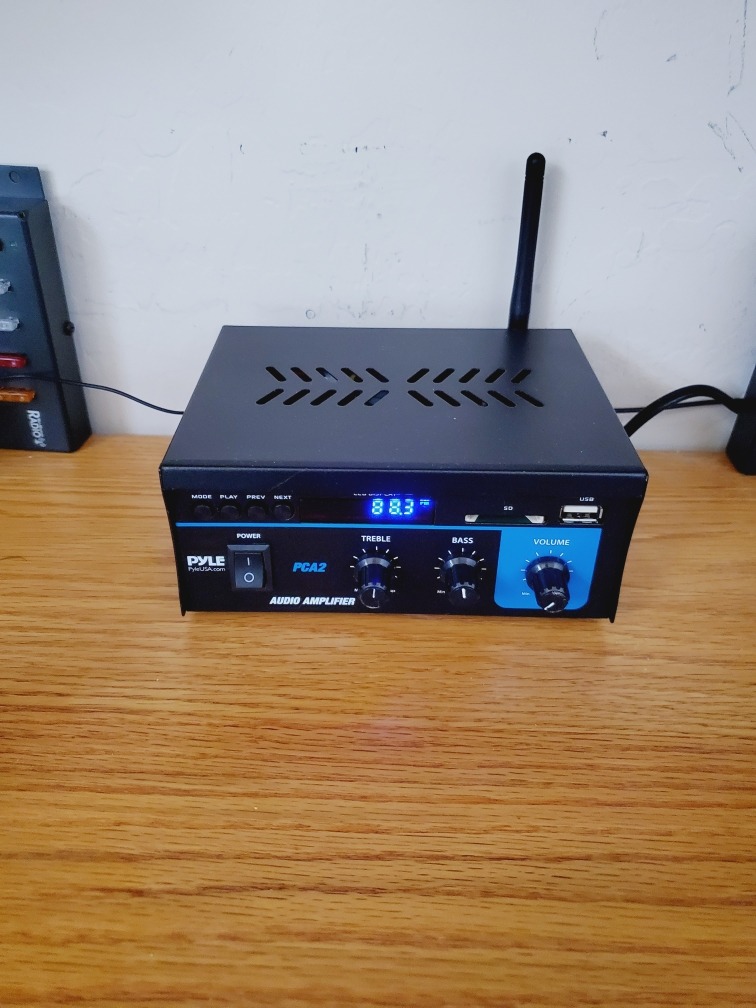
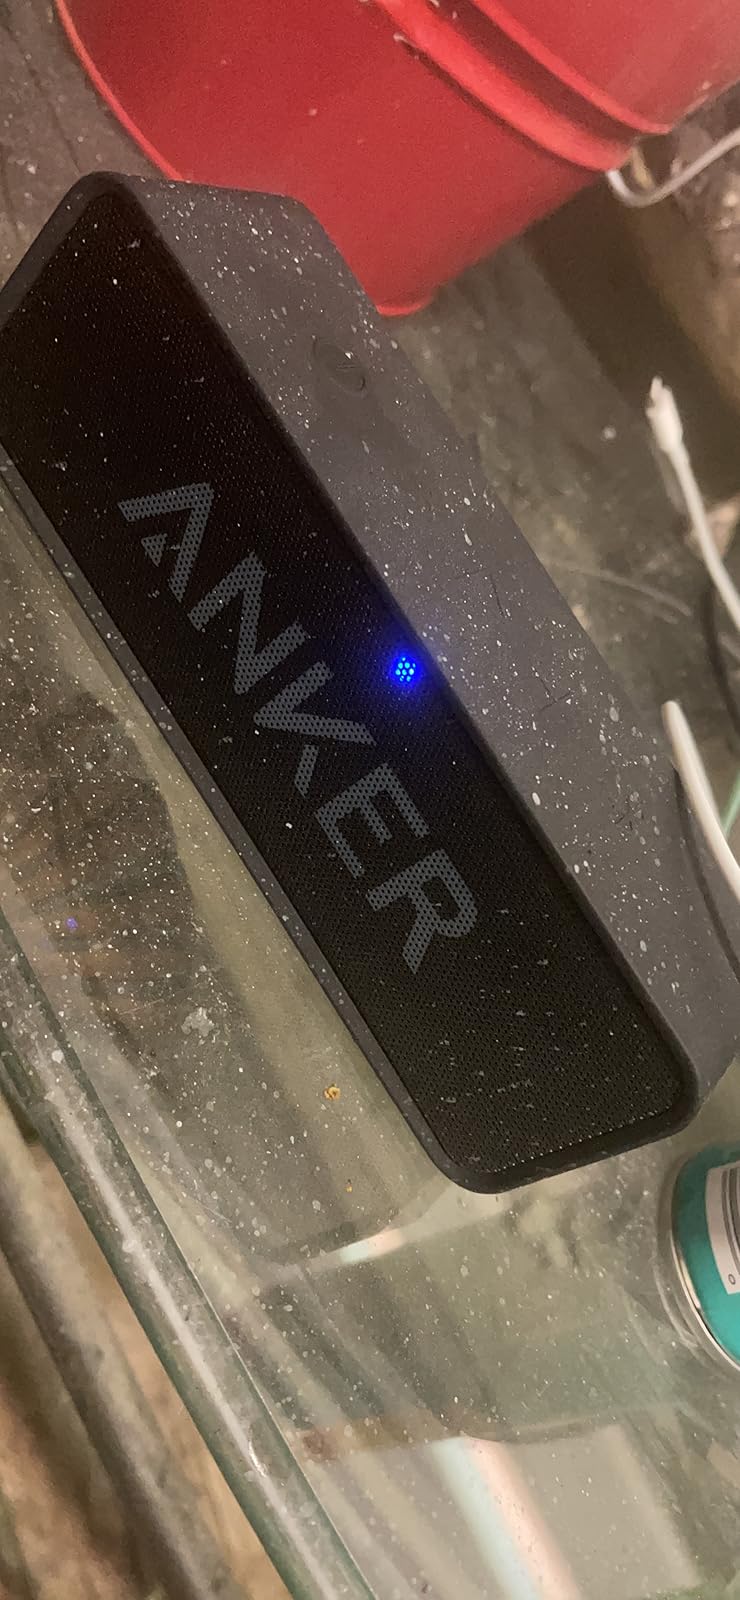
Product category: speaker
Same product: no